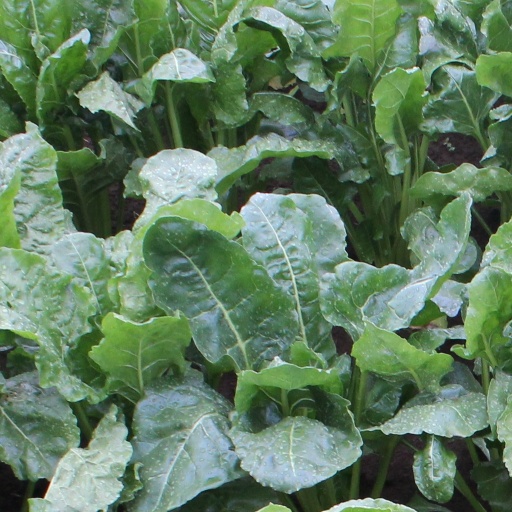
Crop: sugar beet